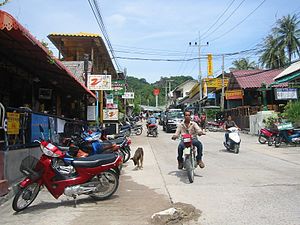
Koh Tao / Koh Tao i dag / Infrastruktur
Hovedgaden i Mae Haad (ældre foto fra 2003)
Koh Tao er en thailandsk ø på omkring 21 km² i Thailandbugten, 85 kilometer ud for Chumphon, administrativt tilhørende Surat Thani-provinsen og ofte betragtet som en del af Ang Thong-øhavet, også kaldt for Samui og hendes 80 søstre. Koh Tao er udpræget turistdestination for dykning og snorkling, samt for øhoppere og backpackere.